Gyles Brandreth

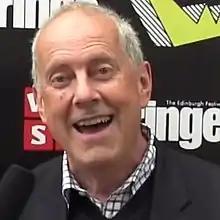
"Waffle TV" interviewing Brandreth at the Edinburgh Festival Fringe 2013

Since the 1970s, Brandreth has written books for adults and children about "Scrabble", words, puzzles and jokes; he was also a regular contributor to "Games & Puzzles" magazine. He wrote an authorised biography of actor Sir John Gielgud, and lipogrammic reworks of Shakespeare. In the 1980s, Brandreth wrote scripts for "Dear Ladies", a television programme featuring Hinge & Bracket. Brandreth created the stage show "Zipp!", which enjoyed success at the Edinburgh Festival and had a short run in the West End.